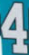
Number: 4